Monument Park (Yankee Stadium)

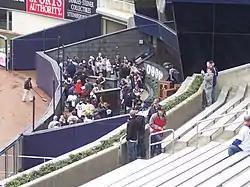
The second Monument Park

When the Yankees moved into the new Yankee Stadium after the 2008 season, the Yankees established a new Monument Park behind the fence in straightaway center field, below the Center Field Sports Bar that serves as the batter's eye. Built of pearl blue granite from Finland, this new monument park features the five Yankee monuments in a central area around a black marble Yankees logo. This is flanked by two short stone walls which hold the retired numbers. The plaques are mounted on the back wall and the September 11 monument is on one end of the park.